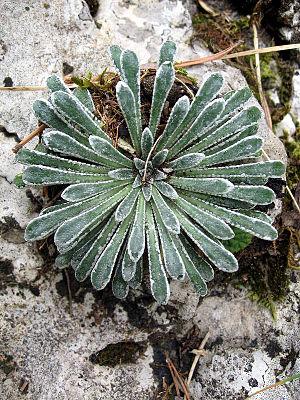
Saxifraga longifolia, la Saxifrage des Pyrénées, également appelée la Saxifrage à longues feuilles, est une plante monocarpique des falaises calcaires à grande rosette. Lorsqu'elle fleurit, elle produit une grande hampe pouvant contenir plus de 100 fleurs puis meurt.